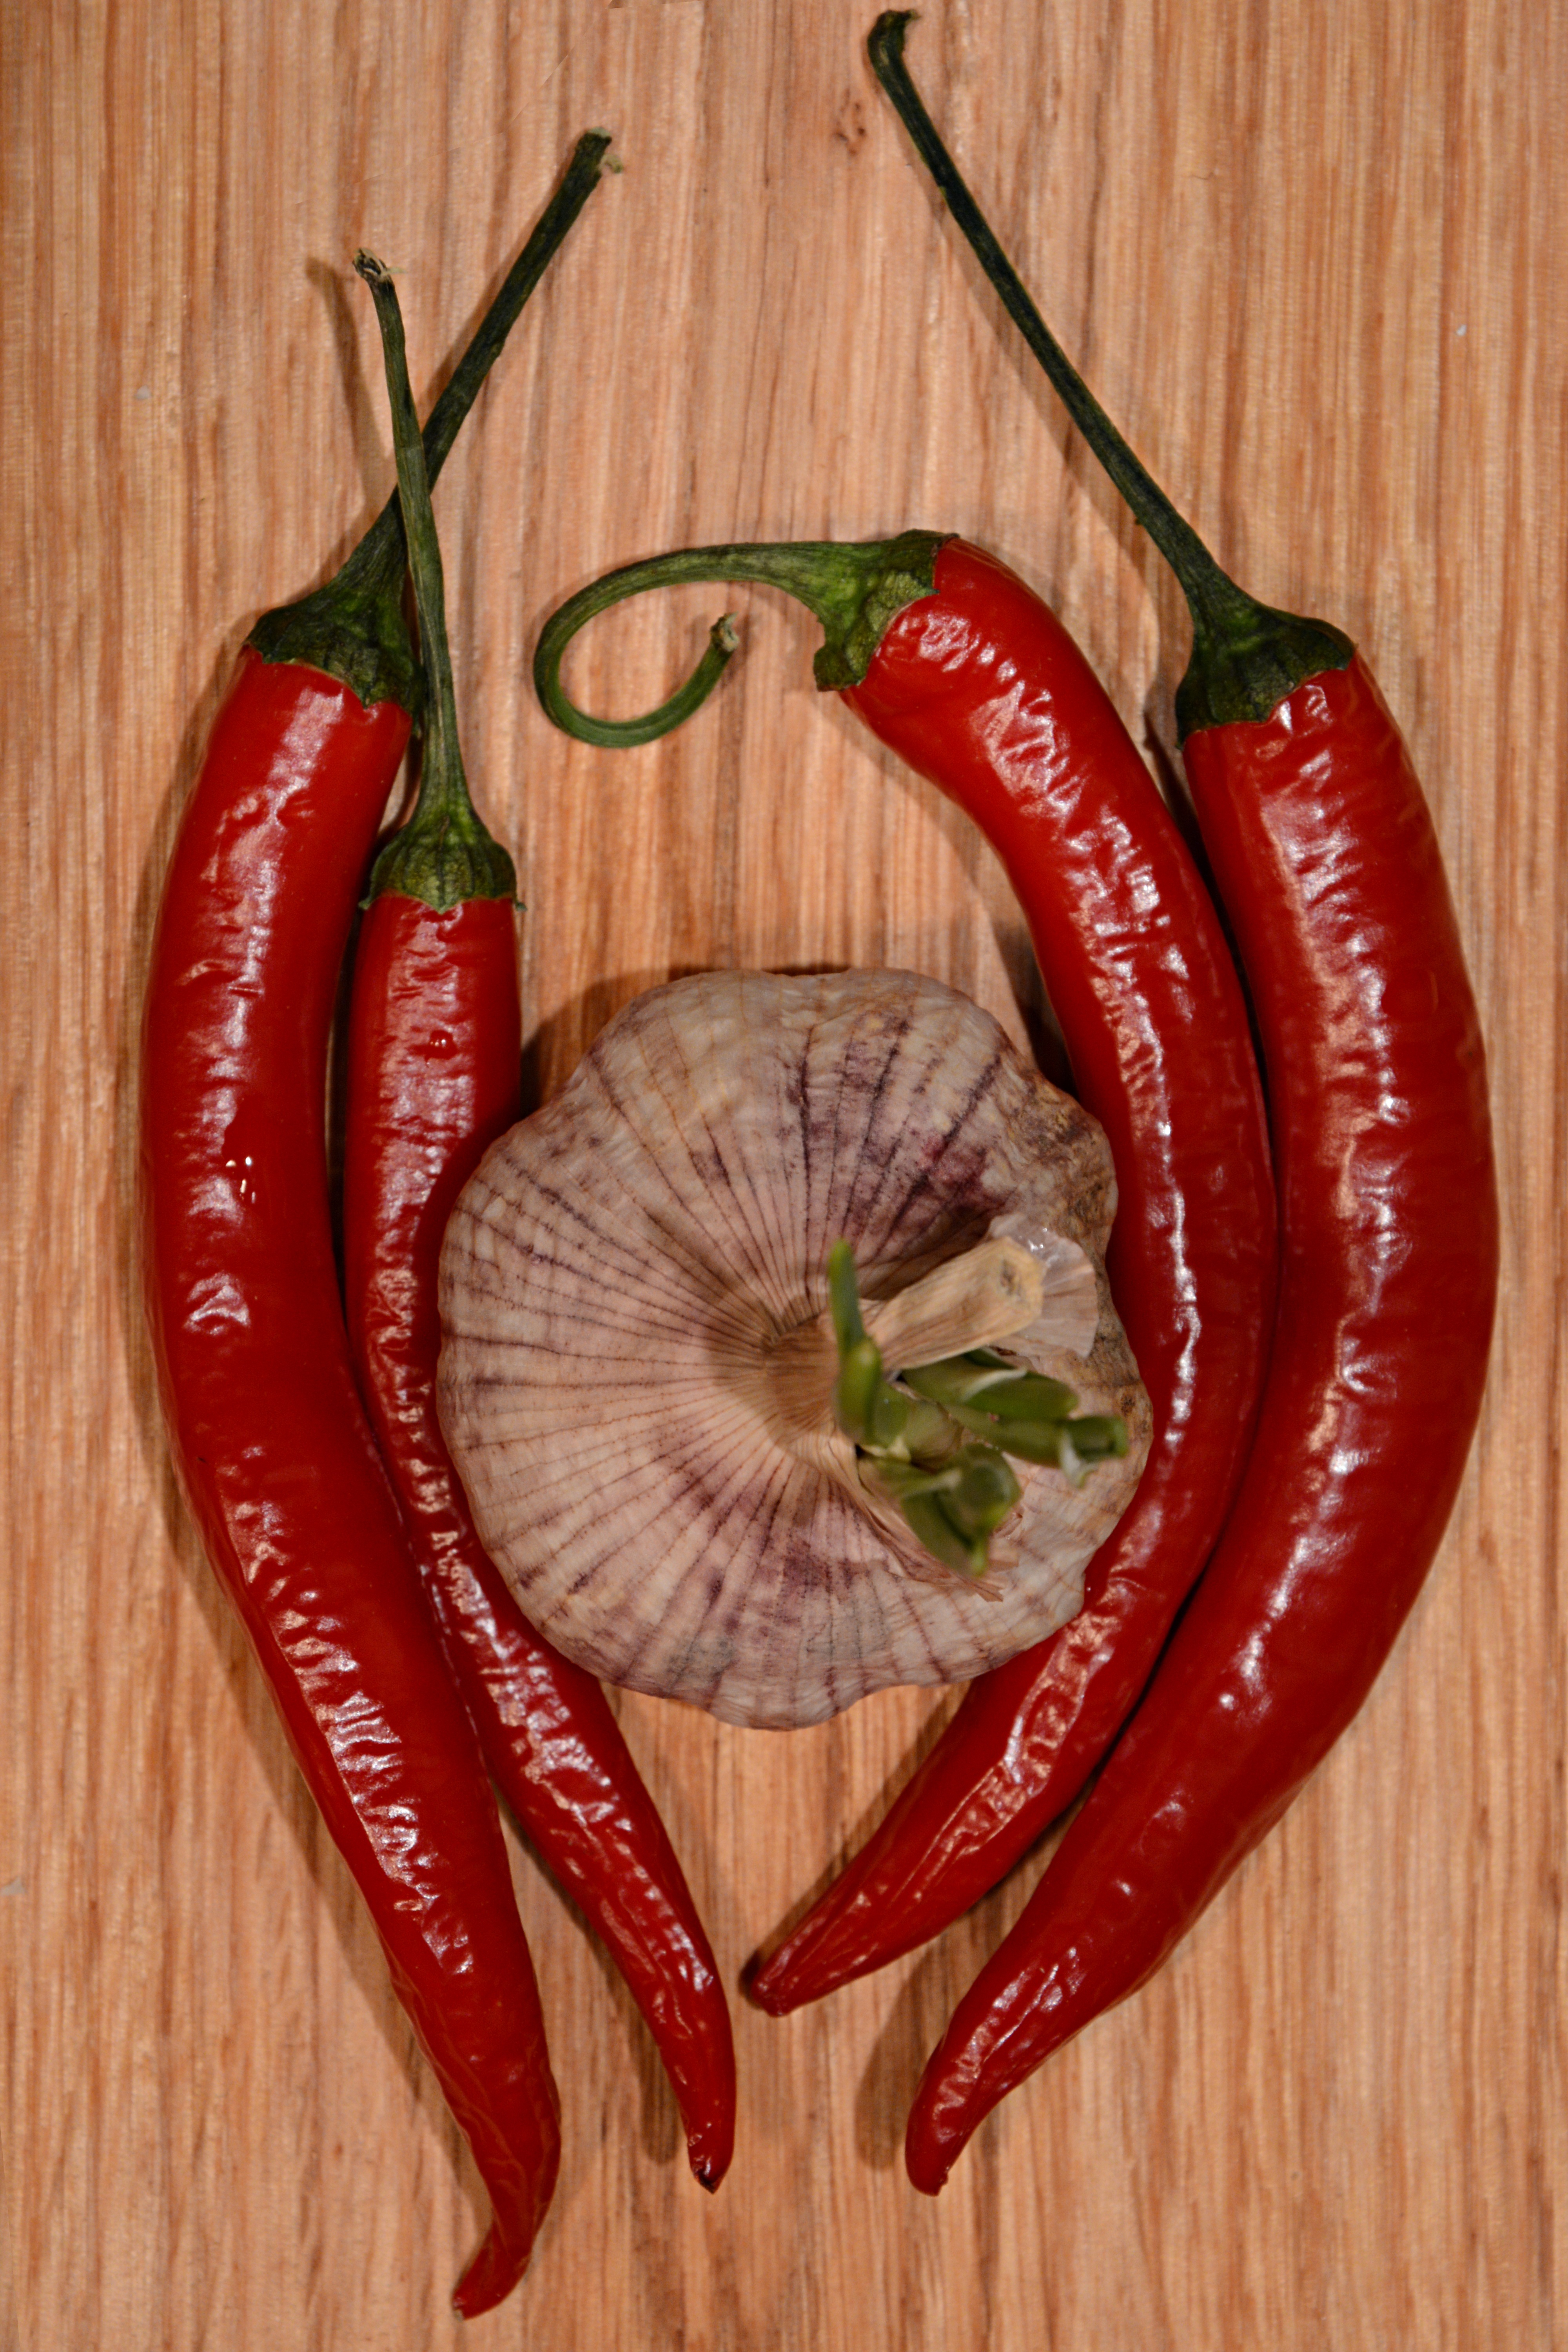
plant, food, pepper, red, garlic, produce, vegetable, hot, peppers, spicy, meals, chilli, spisy, flowering plant, chili pepper, cayenne pepper, land plant, peperoncini, bell peppers and chili peppers